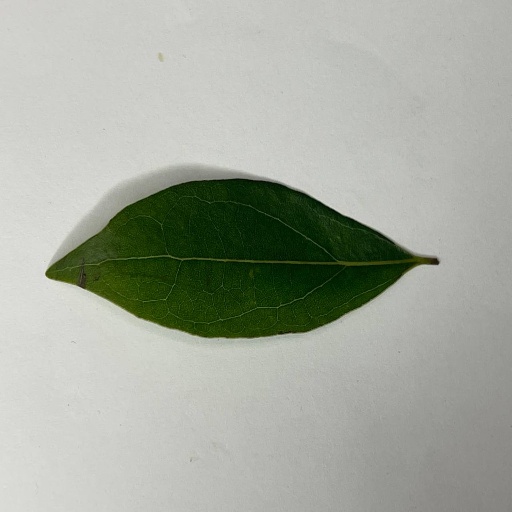
Species: Camphor
Leaf condition: Healthy Leaf